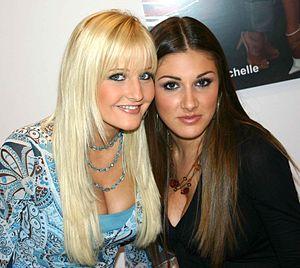
Lucy Katherine Pinder est un mannequin glamour anglais. Elle s'est fait connaître au début des années 2000 après avoir été découverte par un photographe sur une plage de Bournemouth, elle est ensuite devenue un des mannequins les plus appréciés de Grande-Bretagne, ce qui lui permit de travailler avec des magazines tels que FHM, Nuts, Loaded et le Daily Star. Elle a aussi fait de nombreuses apparitions à la télévision.